Camden, New Jersey

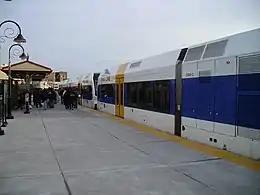
River Line at Walter Rand, a light rail system connecting Camden and Trenton

The city was once home to two Carnegie libraries, the Main Building and the Cooper Library in Johnson Park. The city's once extensive library system, beleaguered by financial difficulties, threatened to close at the end of 2010, but was incorporated into the county system. The main branch closed in February 2011, and was later reopened by the county in the bottom floor of the Paul Robeson Library at Rutgers University.